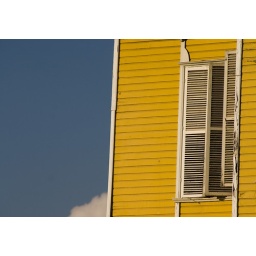
Old wooden houses in Istanbul